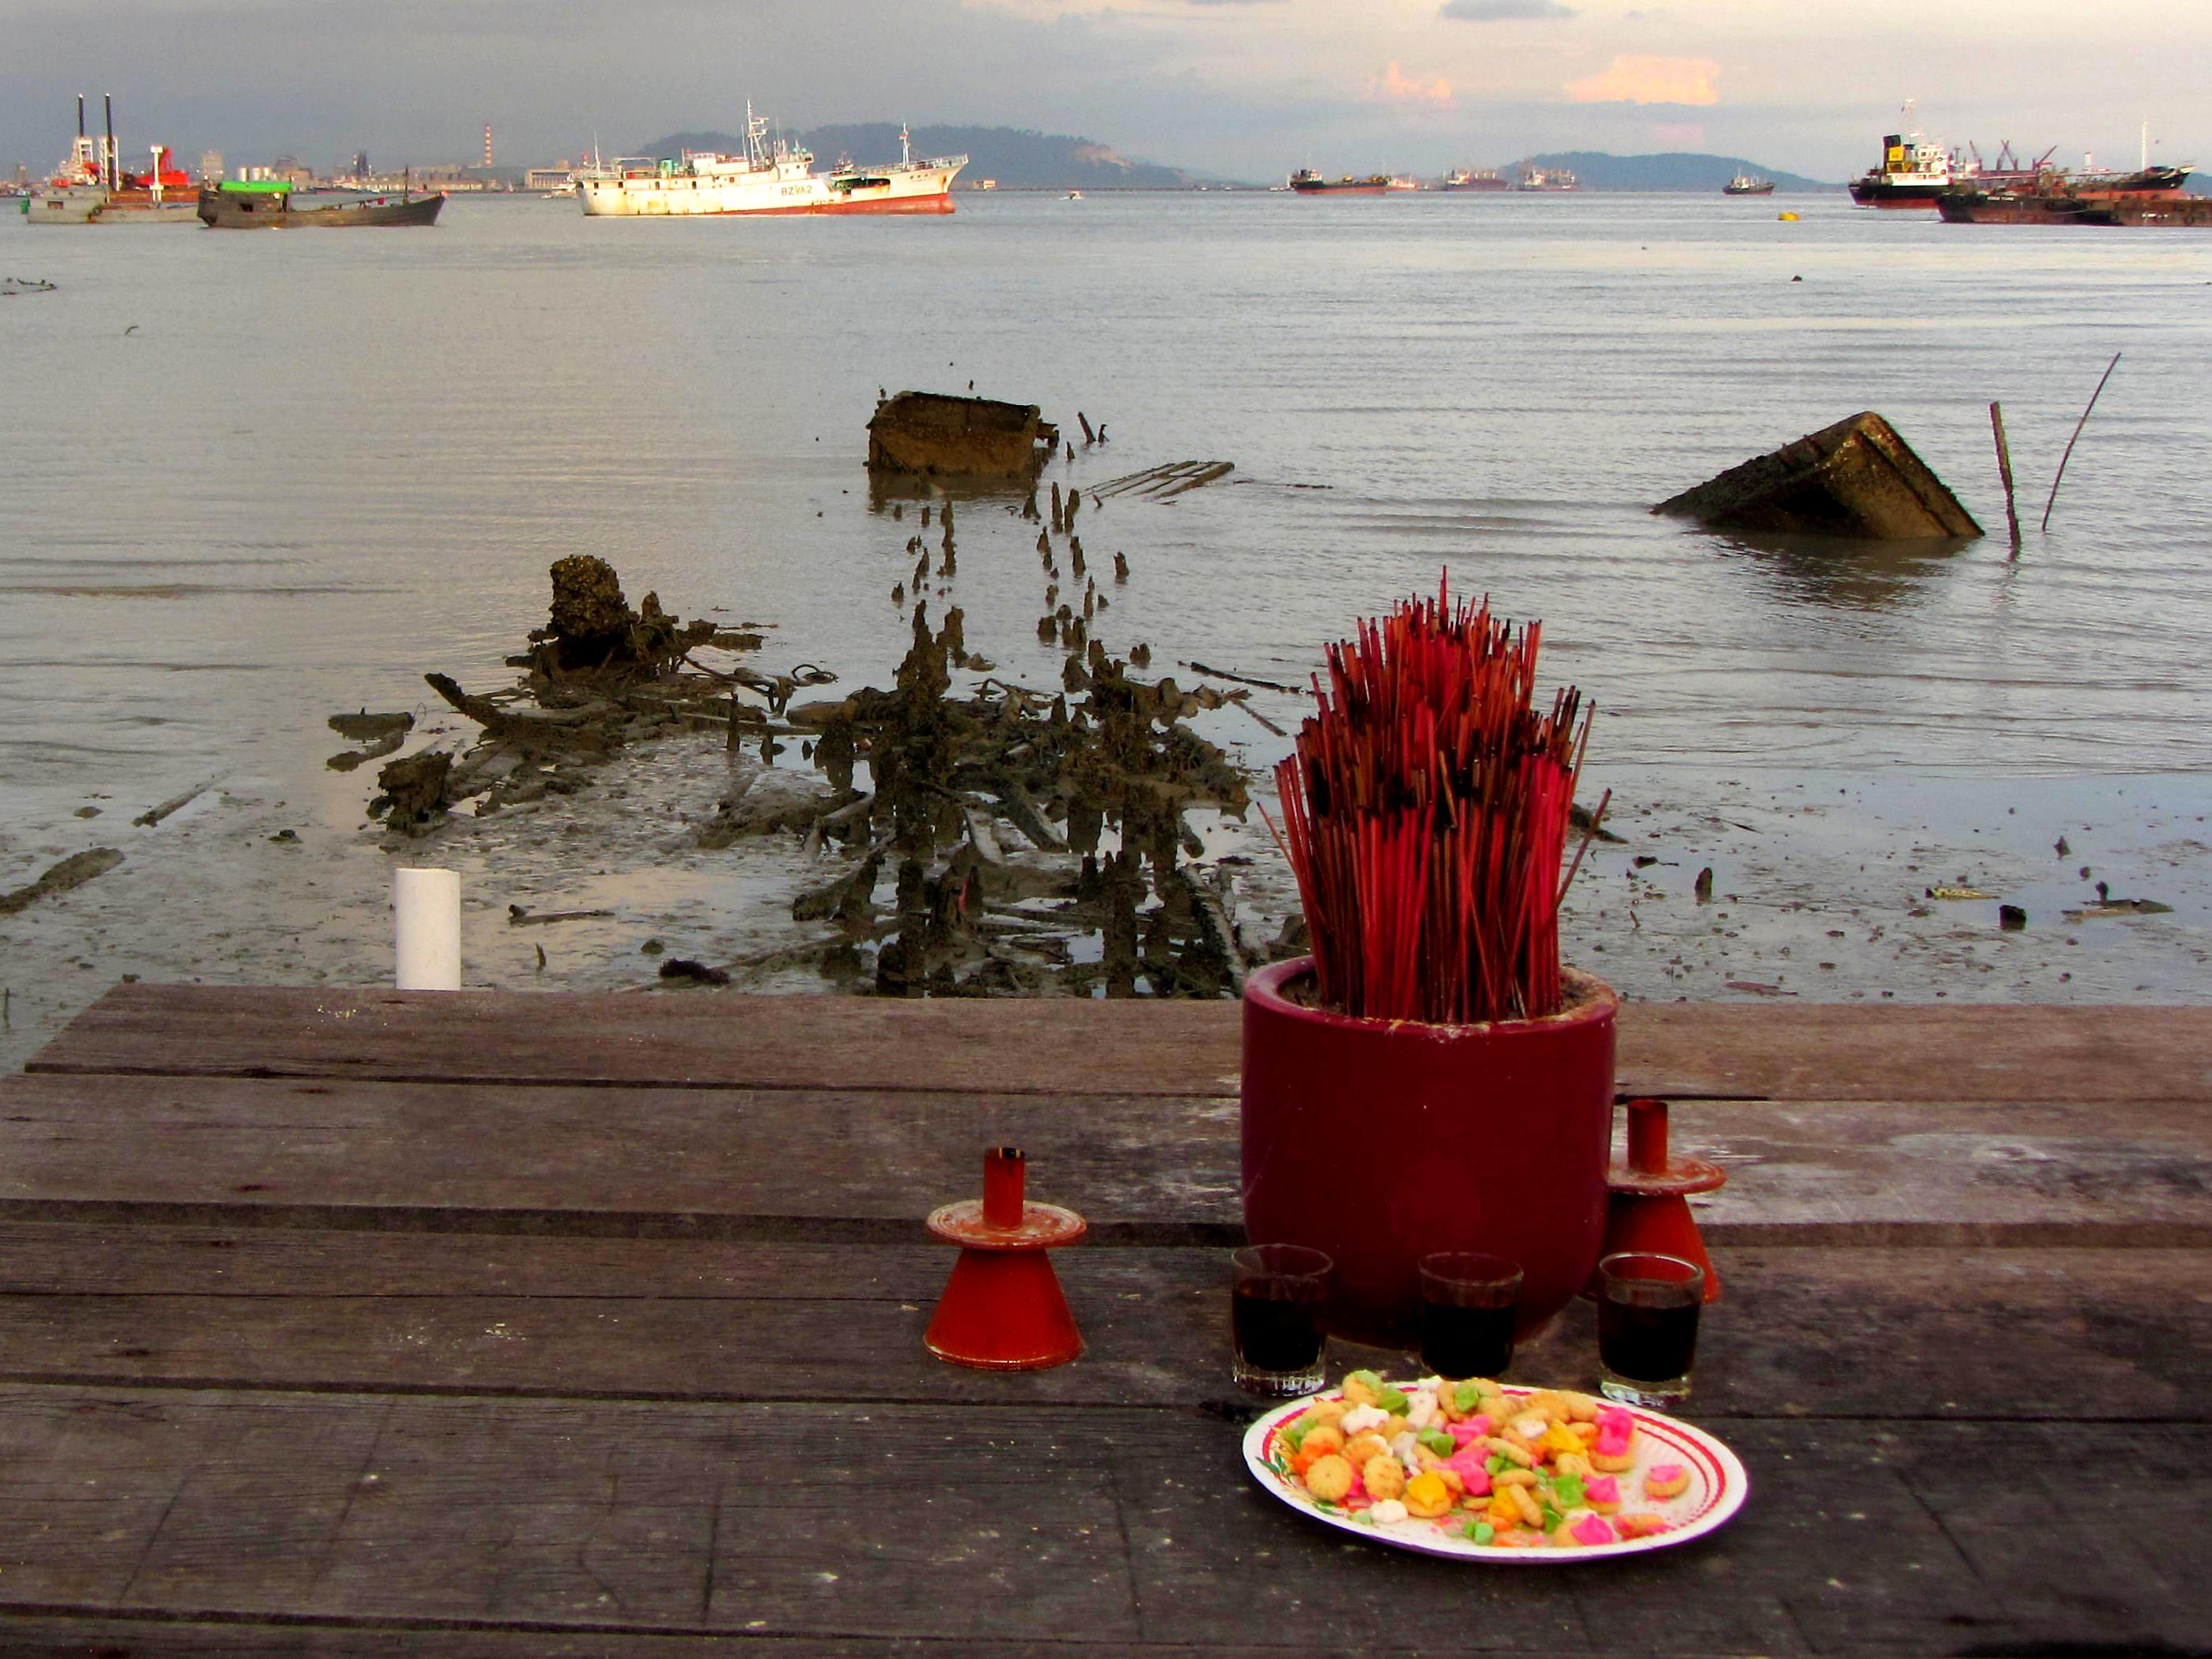
sea, seaside, penang, malaysia, altar, calm, flower, ocean, plant, table, vacation, wood, coastal and oceanic landforms, tourism, vehicle, horizon, coast